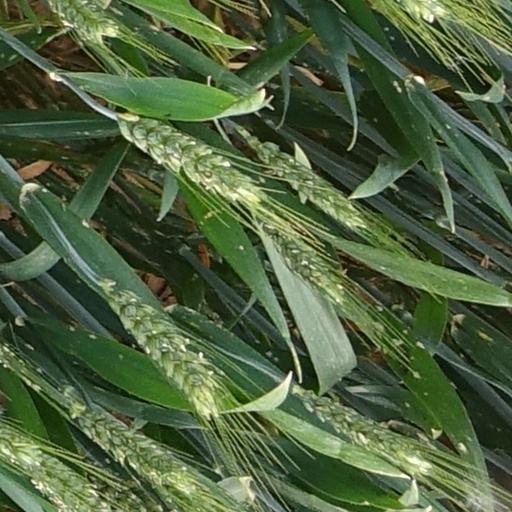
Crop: wheat